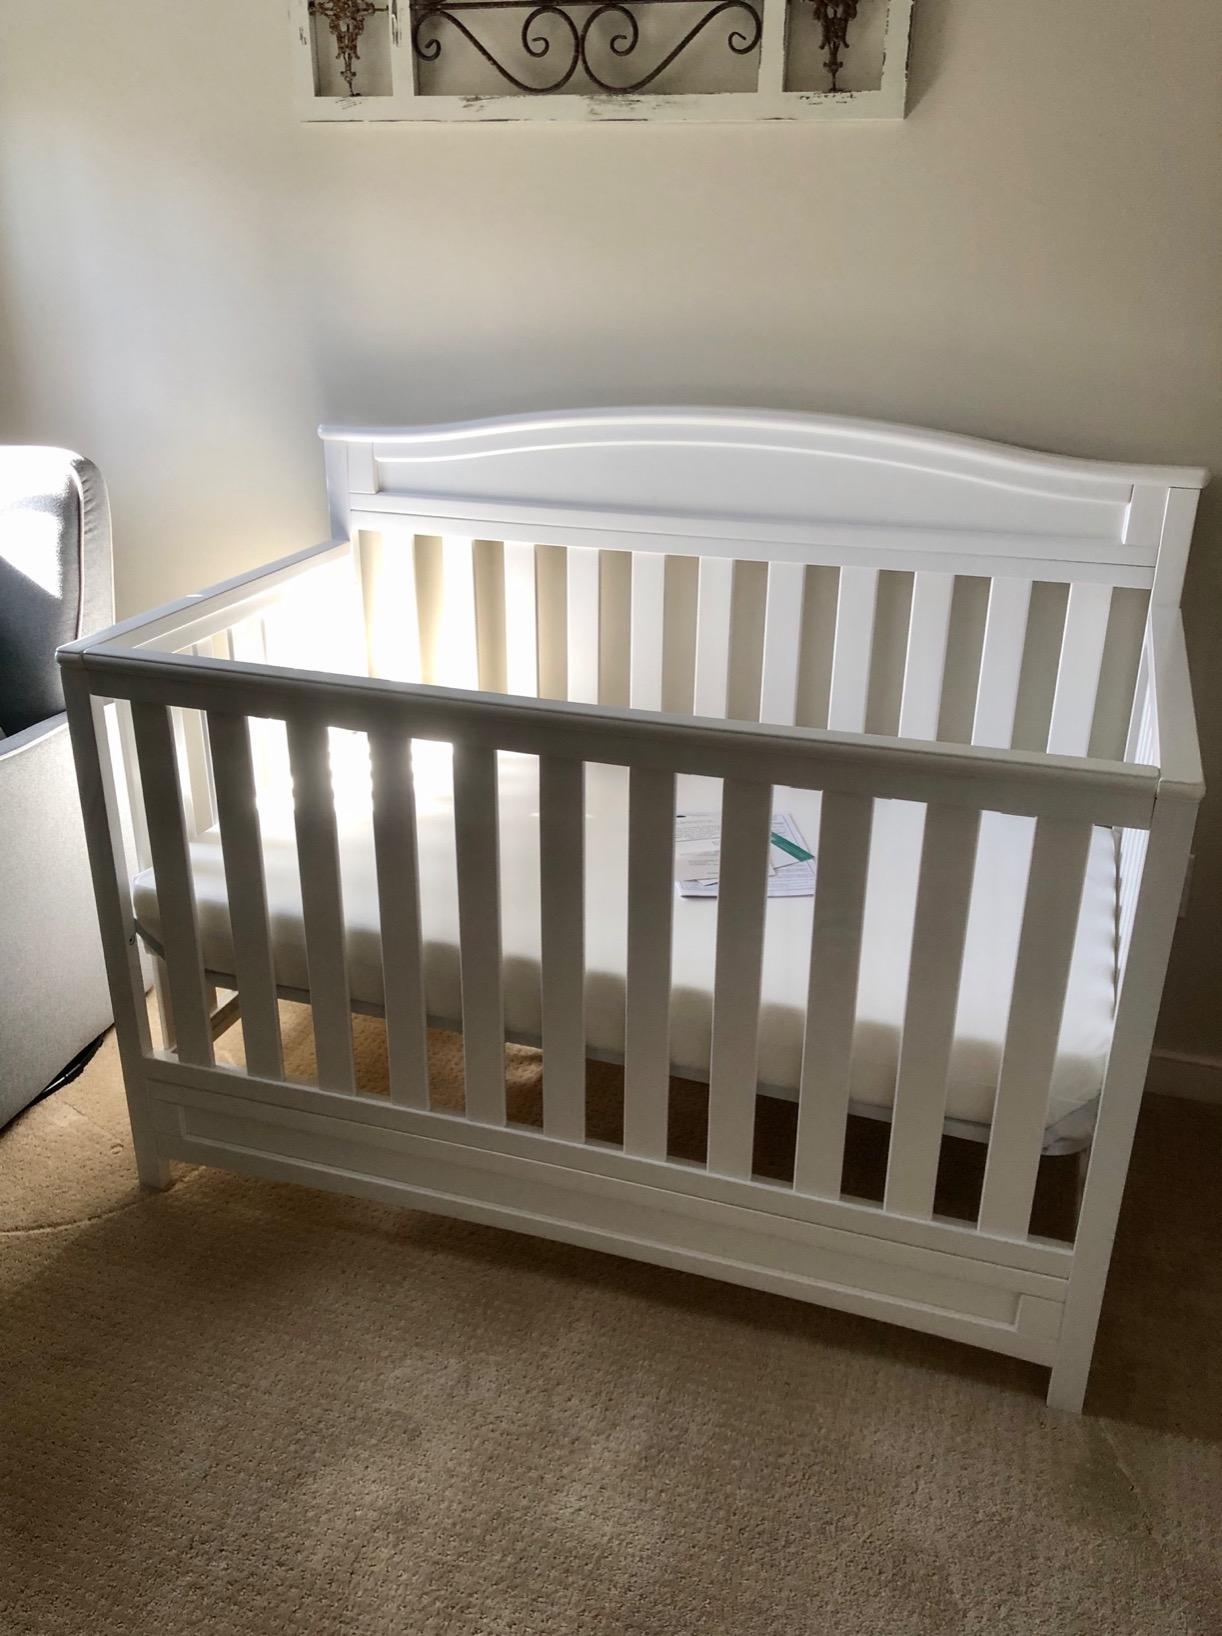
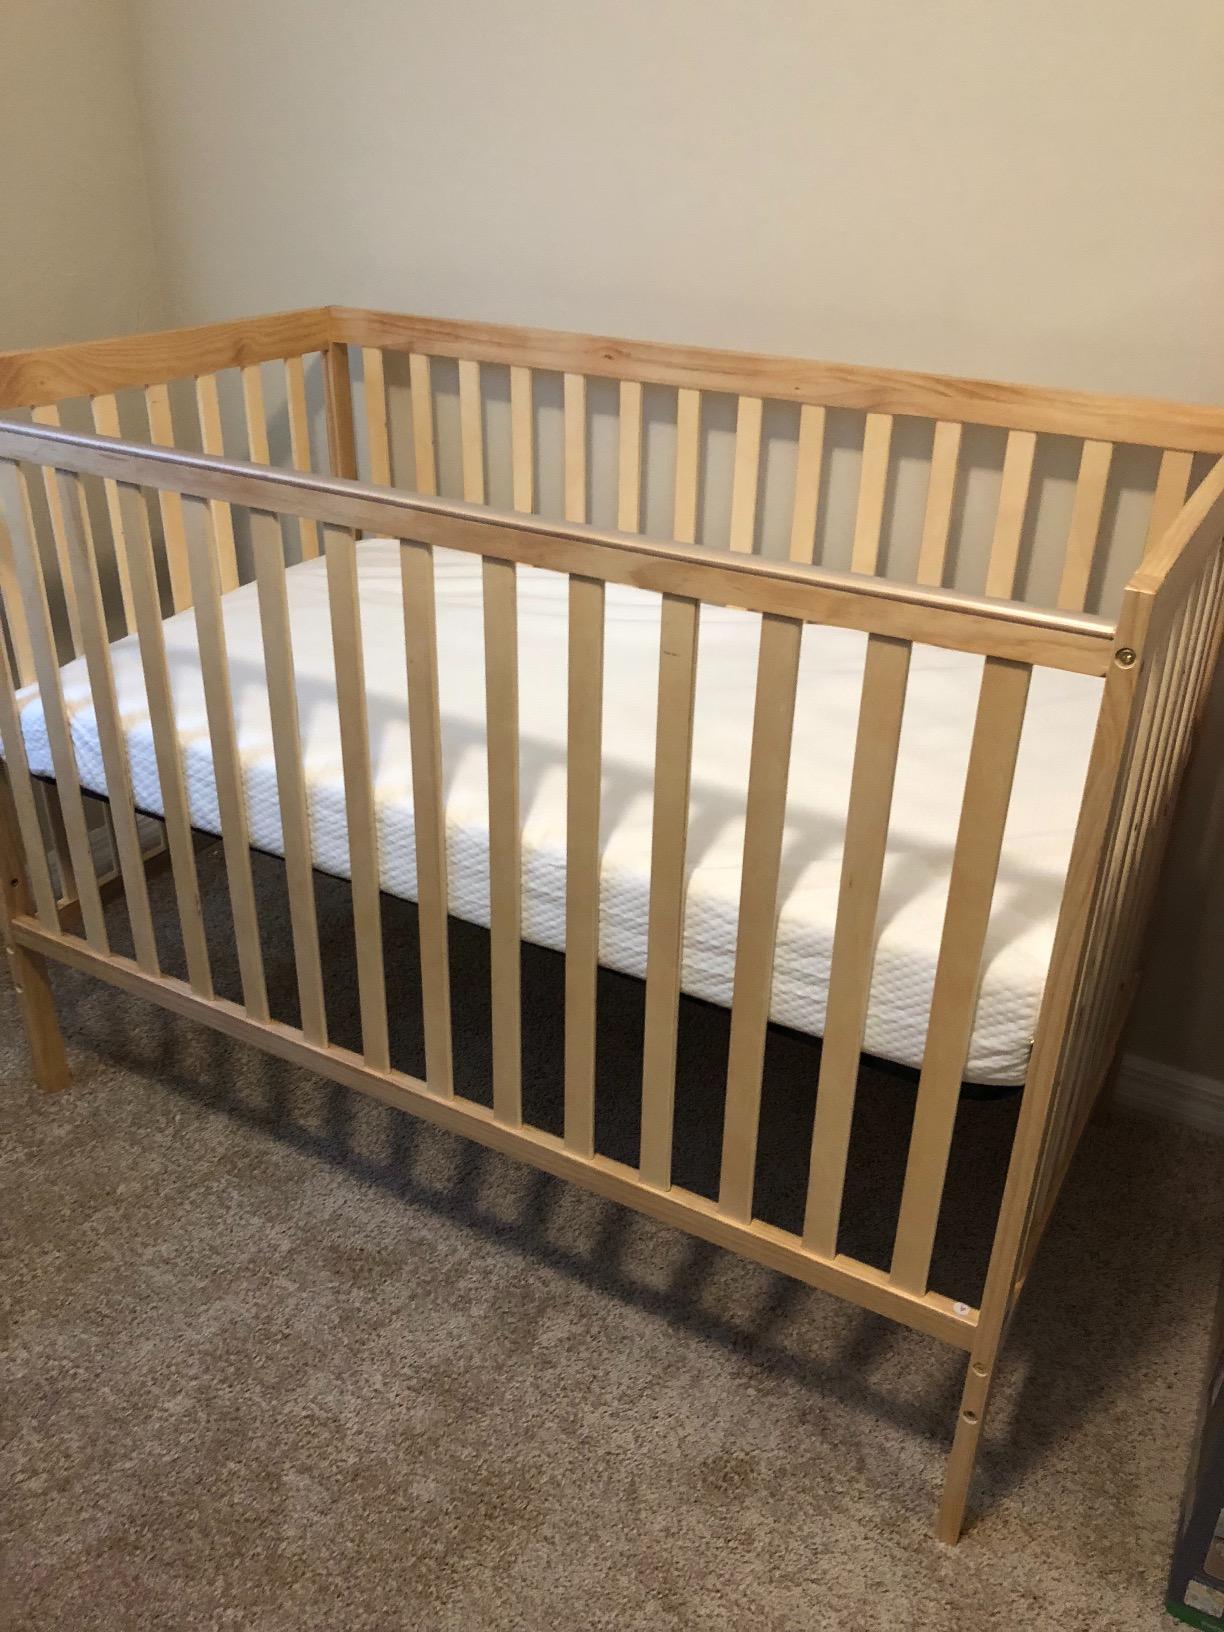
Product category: products_crib
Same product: no